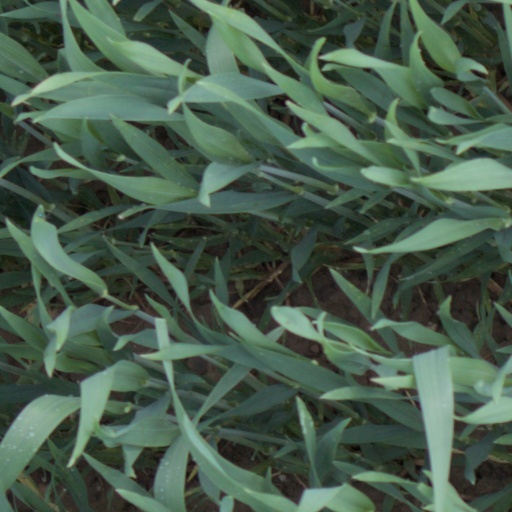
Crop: wheat